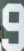
Number: 9